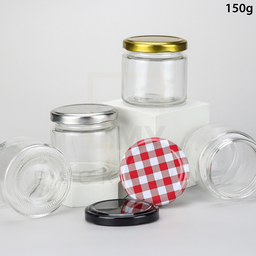
Label: glass